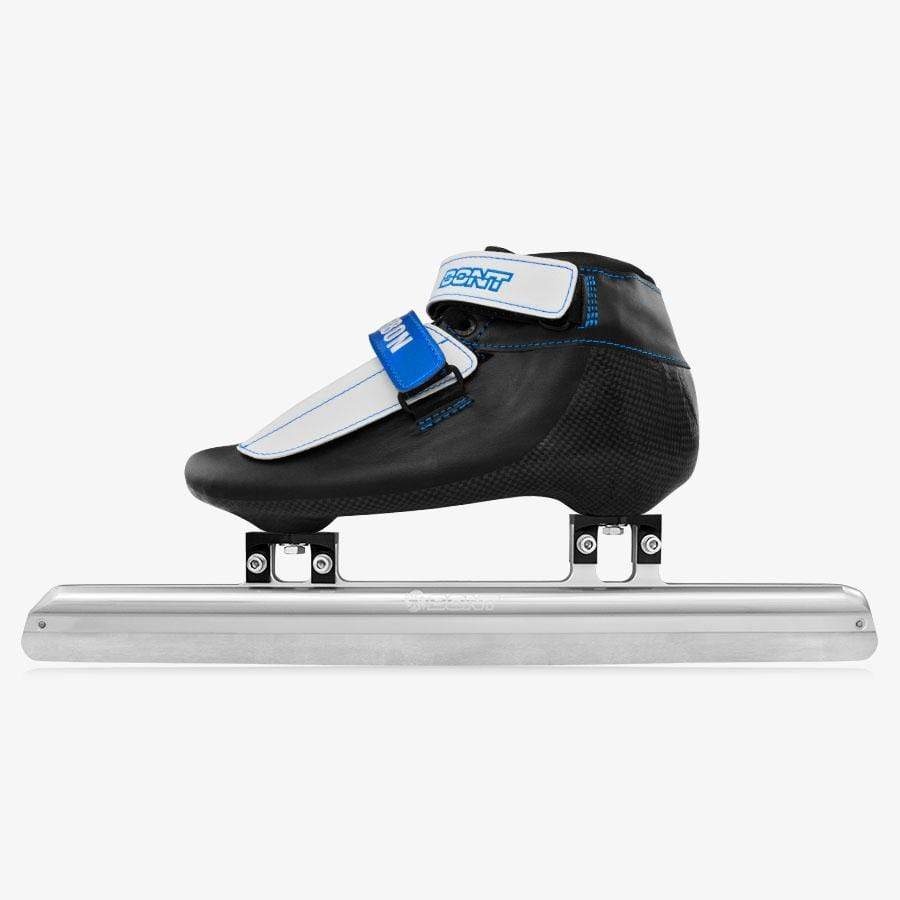
Short Track Patriot-C Ice Skates
Brand: Bont Canada
**** Make sure you find your BONT SIZE here **** Please contact us at info@bont.ca for size availabilty **** The Bont short track Patriot-C ice skate is a boot that should cost over $1000 with hand laid carbon fiber and Bonts' unique pressure wrap system that removes more excess resin than any other carbon lay-up technique. ​​ Features Base: Hand laid carbon composite base Outer skin: Microfiber / matte microfiber Liner: Microfiber Innersole: Leather Heat moldable: Fully heat moldable base utilizing epoxy thermoset resin Padding: High density memory foam Closing options : Waxed laces, lace cover and two velcro strap Fit options: Standard, narrow and wide Mount: 165mm
Category: Sporting Goods > Athletics > Figure Skating & Hockey > Ice Skates > Speed Ice Skates